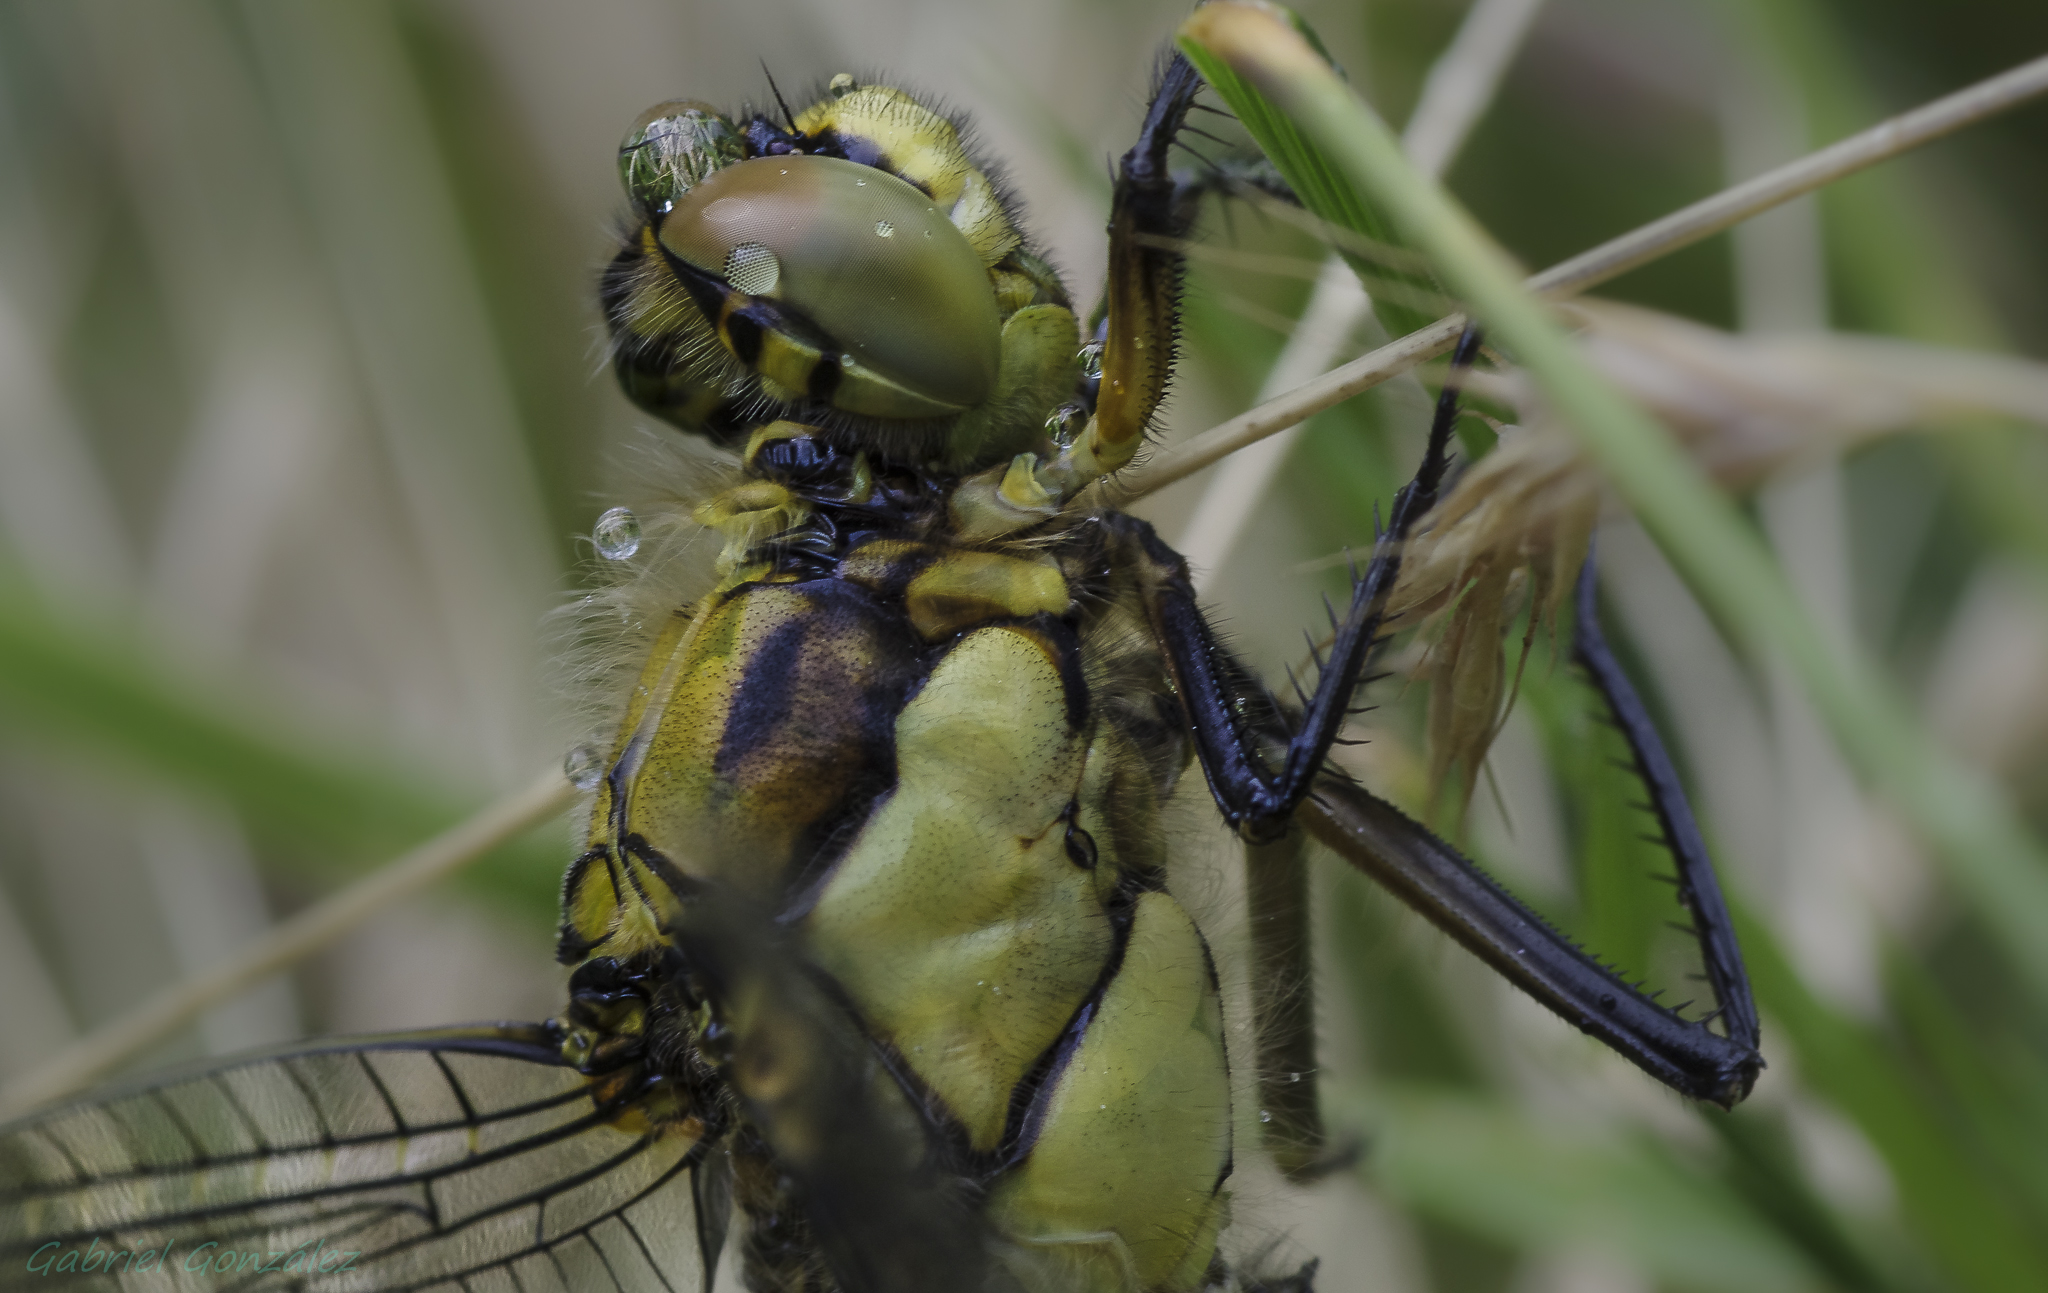
nature, photography, flower, fly, wildlife, green, insect, macro, fauna, invertebrate, close up, animals, dragonfly, naturaleza, wasp, pest, tamron1750, damselfly, nectar, ggl1, gaby1, xovesphoto, animales, liblula, pentaxk5, gphoto, raynox250, macro photography, arthropod, plant stem, dragonflies and damseflies